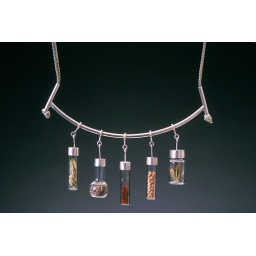
Real whole spices in tiny handblown glass bottles. Sterling silver neckpiece on cord. Series of five.